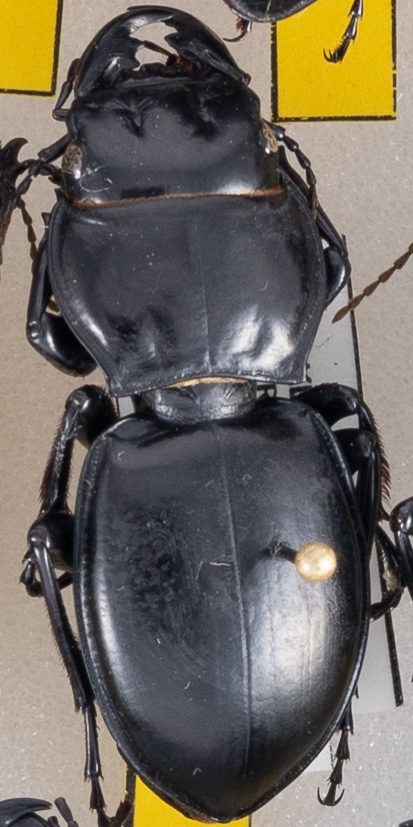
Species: Pasimachus californicus
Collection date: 2022-06-29
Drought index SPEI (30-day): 0.24
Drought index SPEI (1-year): -1.13
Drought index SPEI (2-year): -0.9